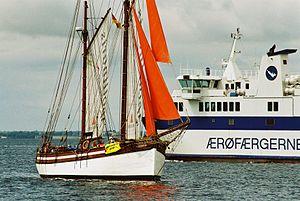
Le Sæløer est une ancienne galéasse norvégienne de 1919. Ce ketch aurique navigue sous pavillon allemand depuis les années 1980.